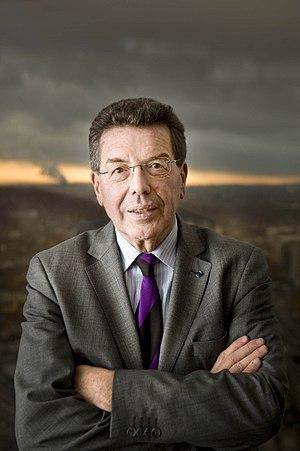
Alain Zenner est un homme politique belge né le 20 février 1946 à Gand.